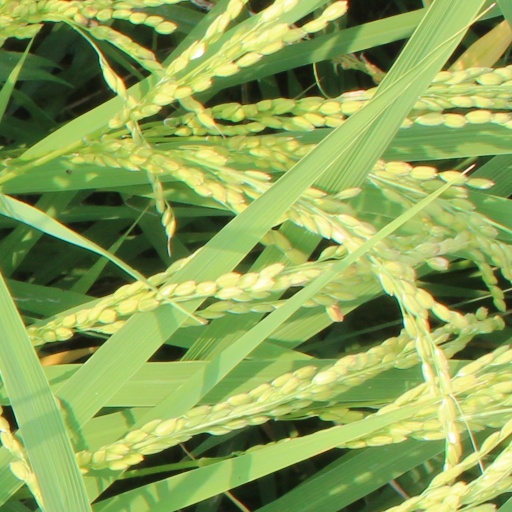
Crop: rice